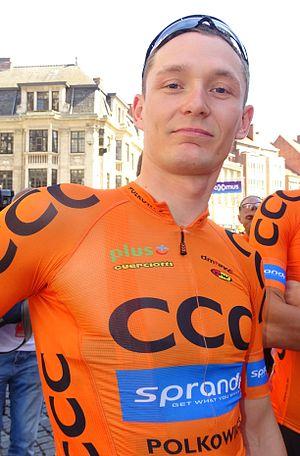
Reportage réalisé le mercredi 15 avril à l'occasion du départ de la Flèche brabançonne 2015 à Louvain, Belgique.
Jarosław Marycz, né le 17 avril 1987 à Koszalin, est un coureur cycliste polonais, membre de l'équipe Wibatech Merx 7R.
La saison 2015 de l'équipe cycliste CCC Sprandi Polkowice est la seizième de cette équipe.